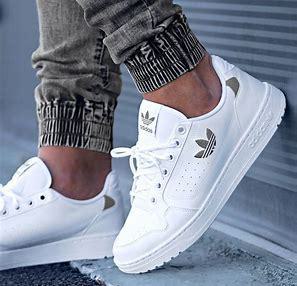
Brand: Adidas
Model: NY 90